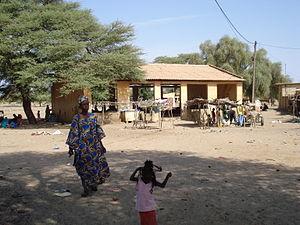
texte
Agnam-Goly est un village sahélien du Sénégal oriental peuplé de 5 325 habitants sur une superficie approximative de 5 km². Le village est situé dans la région de Matam, à 630 kilomètres au nord-est de Dakar, en bordure du fleuve Sénégal. Le code administratif du village est le 11211004.